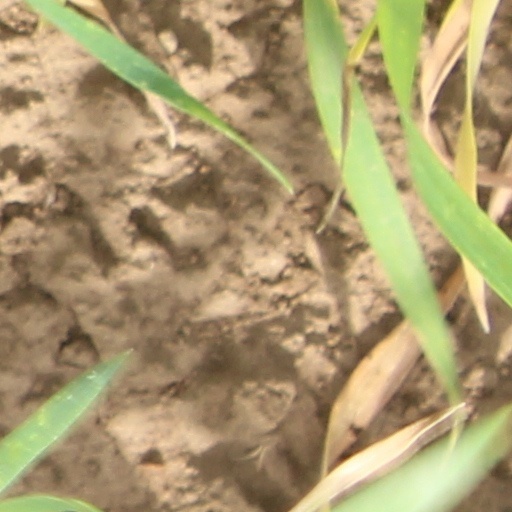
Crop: wheat